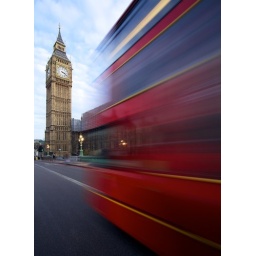
abstract london bus over westmister bridge